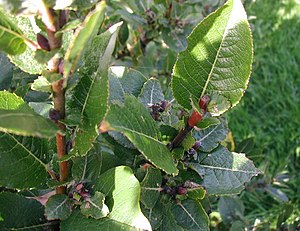
Spydpil
Spydpil (Salix hastata)
Spydpil (Salix hastata)
Spydpil, også skrevet Spyd-Pil, er en op til 1,5 meter høj busk, der findes i grønsværsklitter og fugtig græsvegetation på kalkholdig bund. Pollen og nektar er vigtige fødekilder for bier og andre insekter i det tidlige forår.